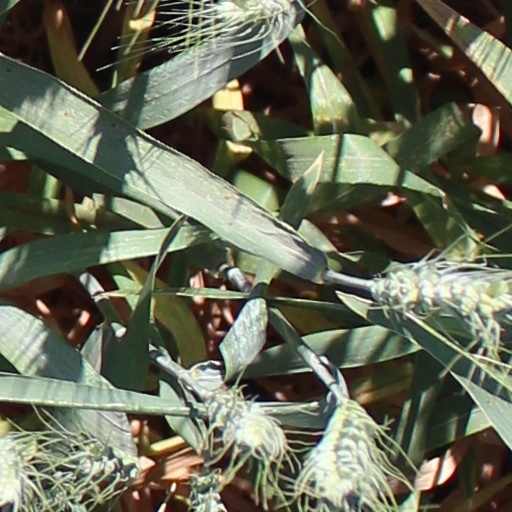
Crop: wheat